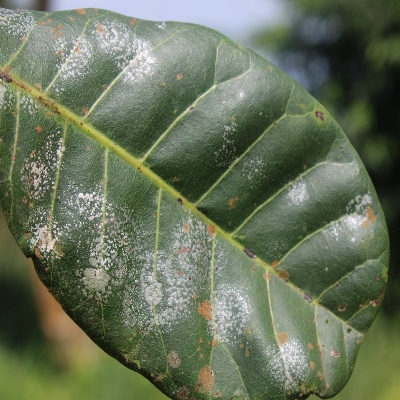
Crop: Cashew
Condition: red rust